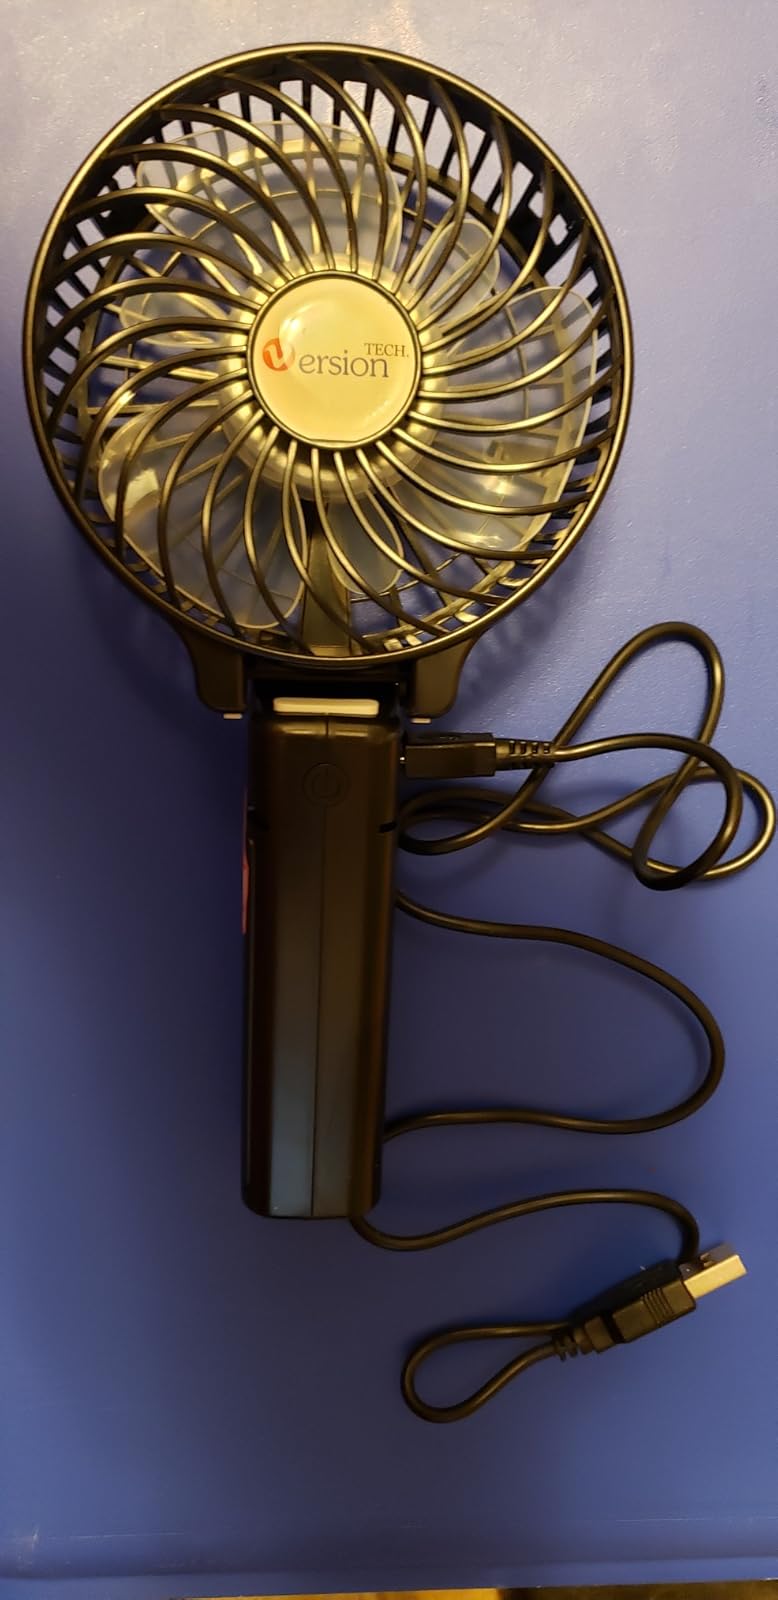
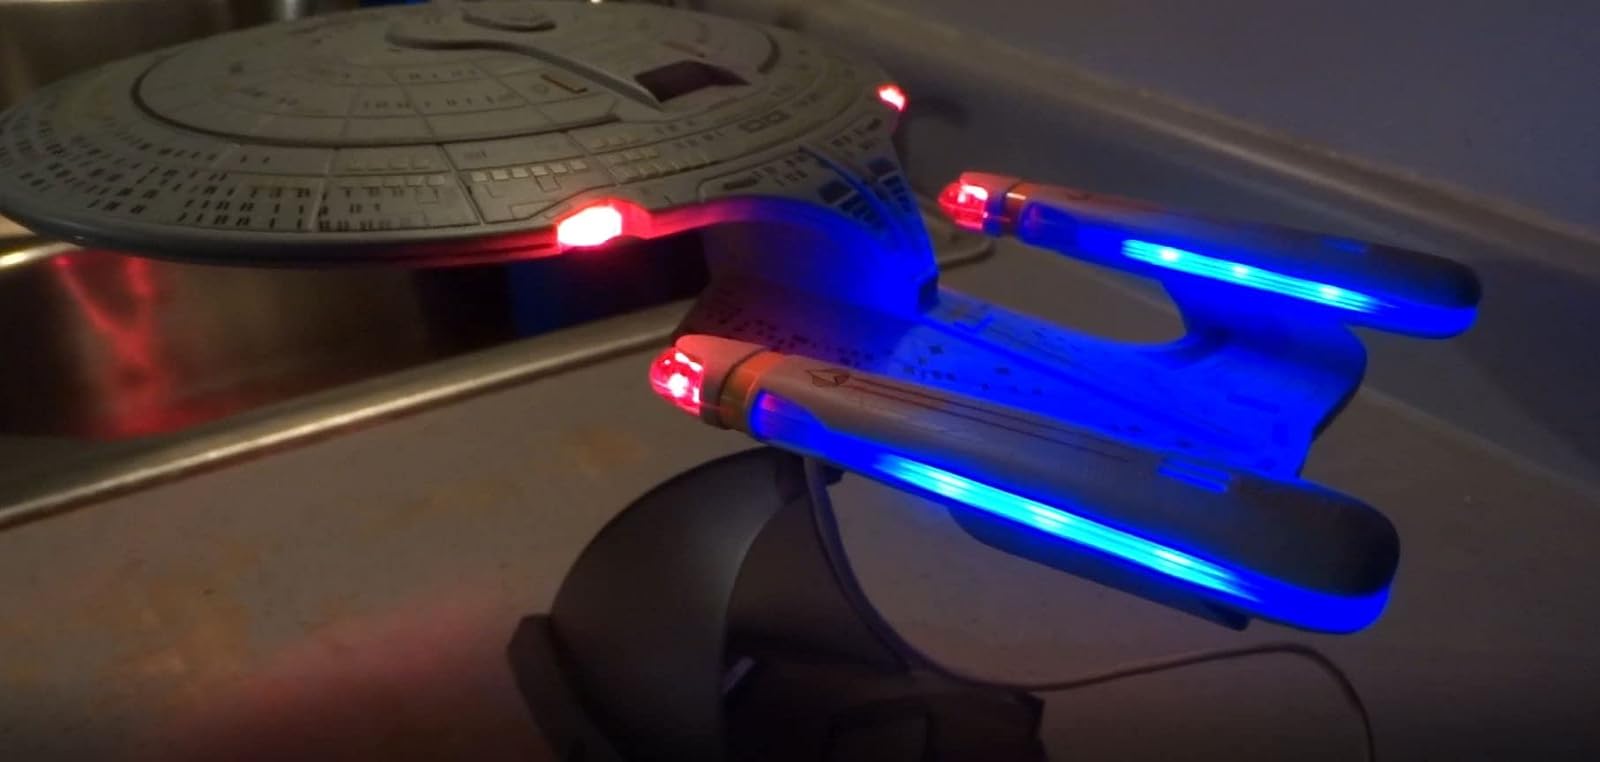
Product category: fan
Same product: no